Southwest LRT

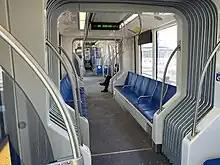
Metro Transit Type III LRV interior

In 2016, the Metropolitan Council reserved $118 million to Siemens to build a fleet of 27 vehicles for the Southwest LRT. An order for these 27 Siemens S700 vehicles was placed in October 2016.